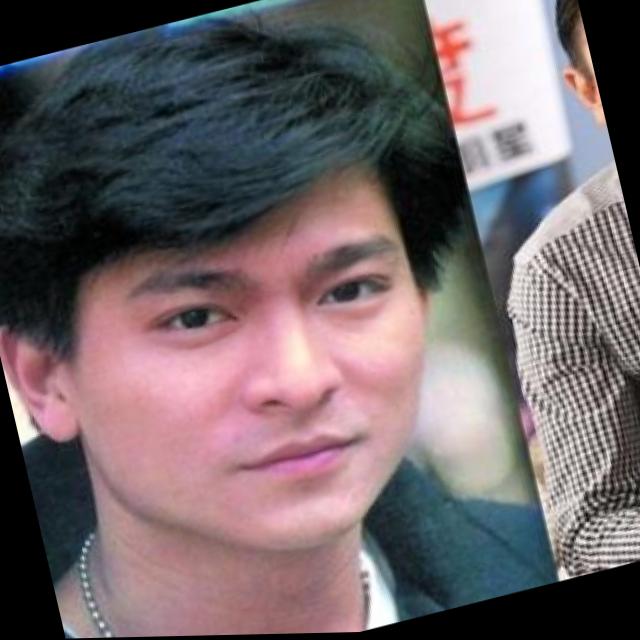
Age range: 21-44